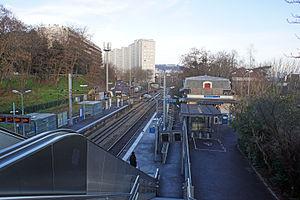
La gare du Val d'Or, vue depuis la passerelle.
La gare du Val d'Or est une gare ferroviaire française de la ligne de Paris-Saint-Lazare à Versailles-Rive-Droite, située sur le territoire de la commune de Saint-Cloud, dans le département des Hauts-de-Seine, en région Île-de-France.